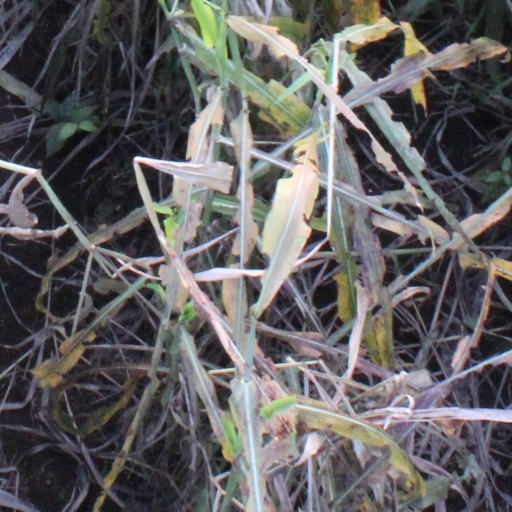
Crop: sorghum